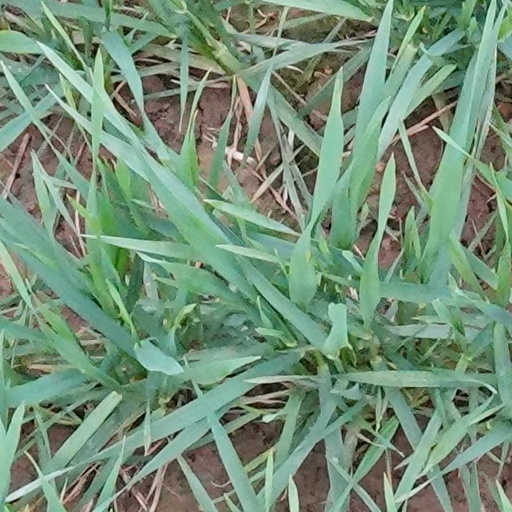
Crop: wheat